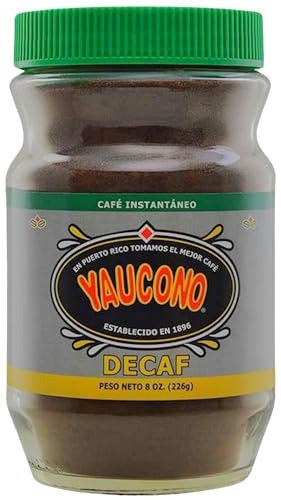
Item Name: Yaucono Instant Coffee Decaf, Arabica, Medium Roast, from Puerto Rico, Glass Jar, 8 Ounce (Pack of 1)
Bullet Point 1: One 8 ounce glass jar of Puerto Rican Instant Decaffeinated Coffee by Yaucono
Bullet Point 2: Tasting profile: Medium-tasting roast mixed with prime coffee. Smooth and Balanced
Bullet Point 3: Hand picked beans toasted perfectly and processed to an ultra fine grind giving exquisite taste
Bullet Point 4: The number 1 coffee choice for most Puerto Rican households for decades
Bullet Point 5: One taste and you will know, the best coffee is Yaucono
Product Description: <b>About the Yaucono Decaf Coffee</b><br><br><b>Tasting Profile:</b>It has the perfect medium-tasting roast mixed with prime coffee. Balanced flavors; smooth and balanced. Its careful preparation and taste has made it the favorite for generations. Available in regular, decaf, instant and espresso.<br><br>Yaucono is an iconic brand which represents both our coffee culture and tradition. For decades it has been the number #1 coffee of choice for most Puerto Rican households. Smooth and balanced, Yaucono's hand picked beans are toasted to a perfect roast and processed to an ultra fine grind resulting in its exquisite taste.   “¡Por el gustito yo lo sé, Yaucono es el mejor café!” (One taste and you will know, the best coffee is Yaucono!) Tasting profile: It has the perfect medium-tasting roast mixed with prime coffee. Balanced flavors; smooth and balanced. Its careful preparation and taste has made it the favorite for generations.<br><br><b>About the Brand</b><br><br>Since the peninsular Miguel Ruiz arrived in Puerto Rico in 1896 the history of Yaucono was being written. It is a story with its difficulties and its threads of glory. After a decline in exports and an increase in the production costs, by 1910 Puerto Rican coffee had regained most of its traditional European markets. It was then when Don Miguel brought his nephew Tiburcio Jiménez from Spain to work with him at the rudimentary roasting he established in Miramar, in the capital city of San Juan.<br>From then on, Yaucono grew to be an iconic brand; one which represents our coffee culture and tradition. This is the coffee that has been in every Puerto Rican household, and continues to be preferred by customers. This is why Don Quique used to sing, and we all still sing: “¡Por el gustito yo lo sé, Yaucono es el mejor café!” (One taste and you will know, the best coffee is Yaucono!)
Value: 8.0
Unit: Ounce

Price: 21.99